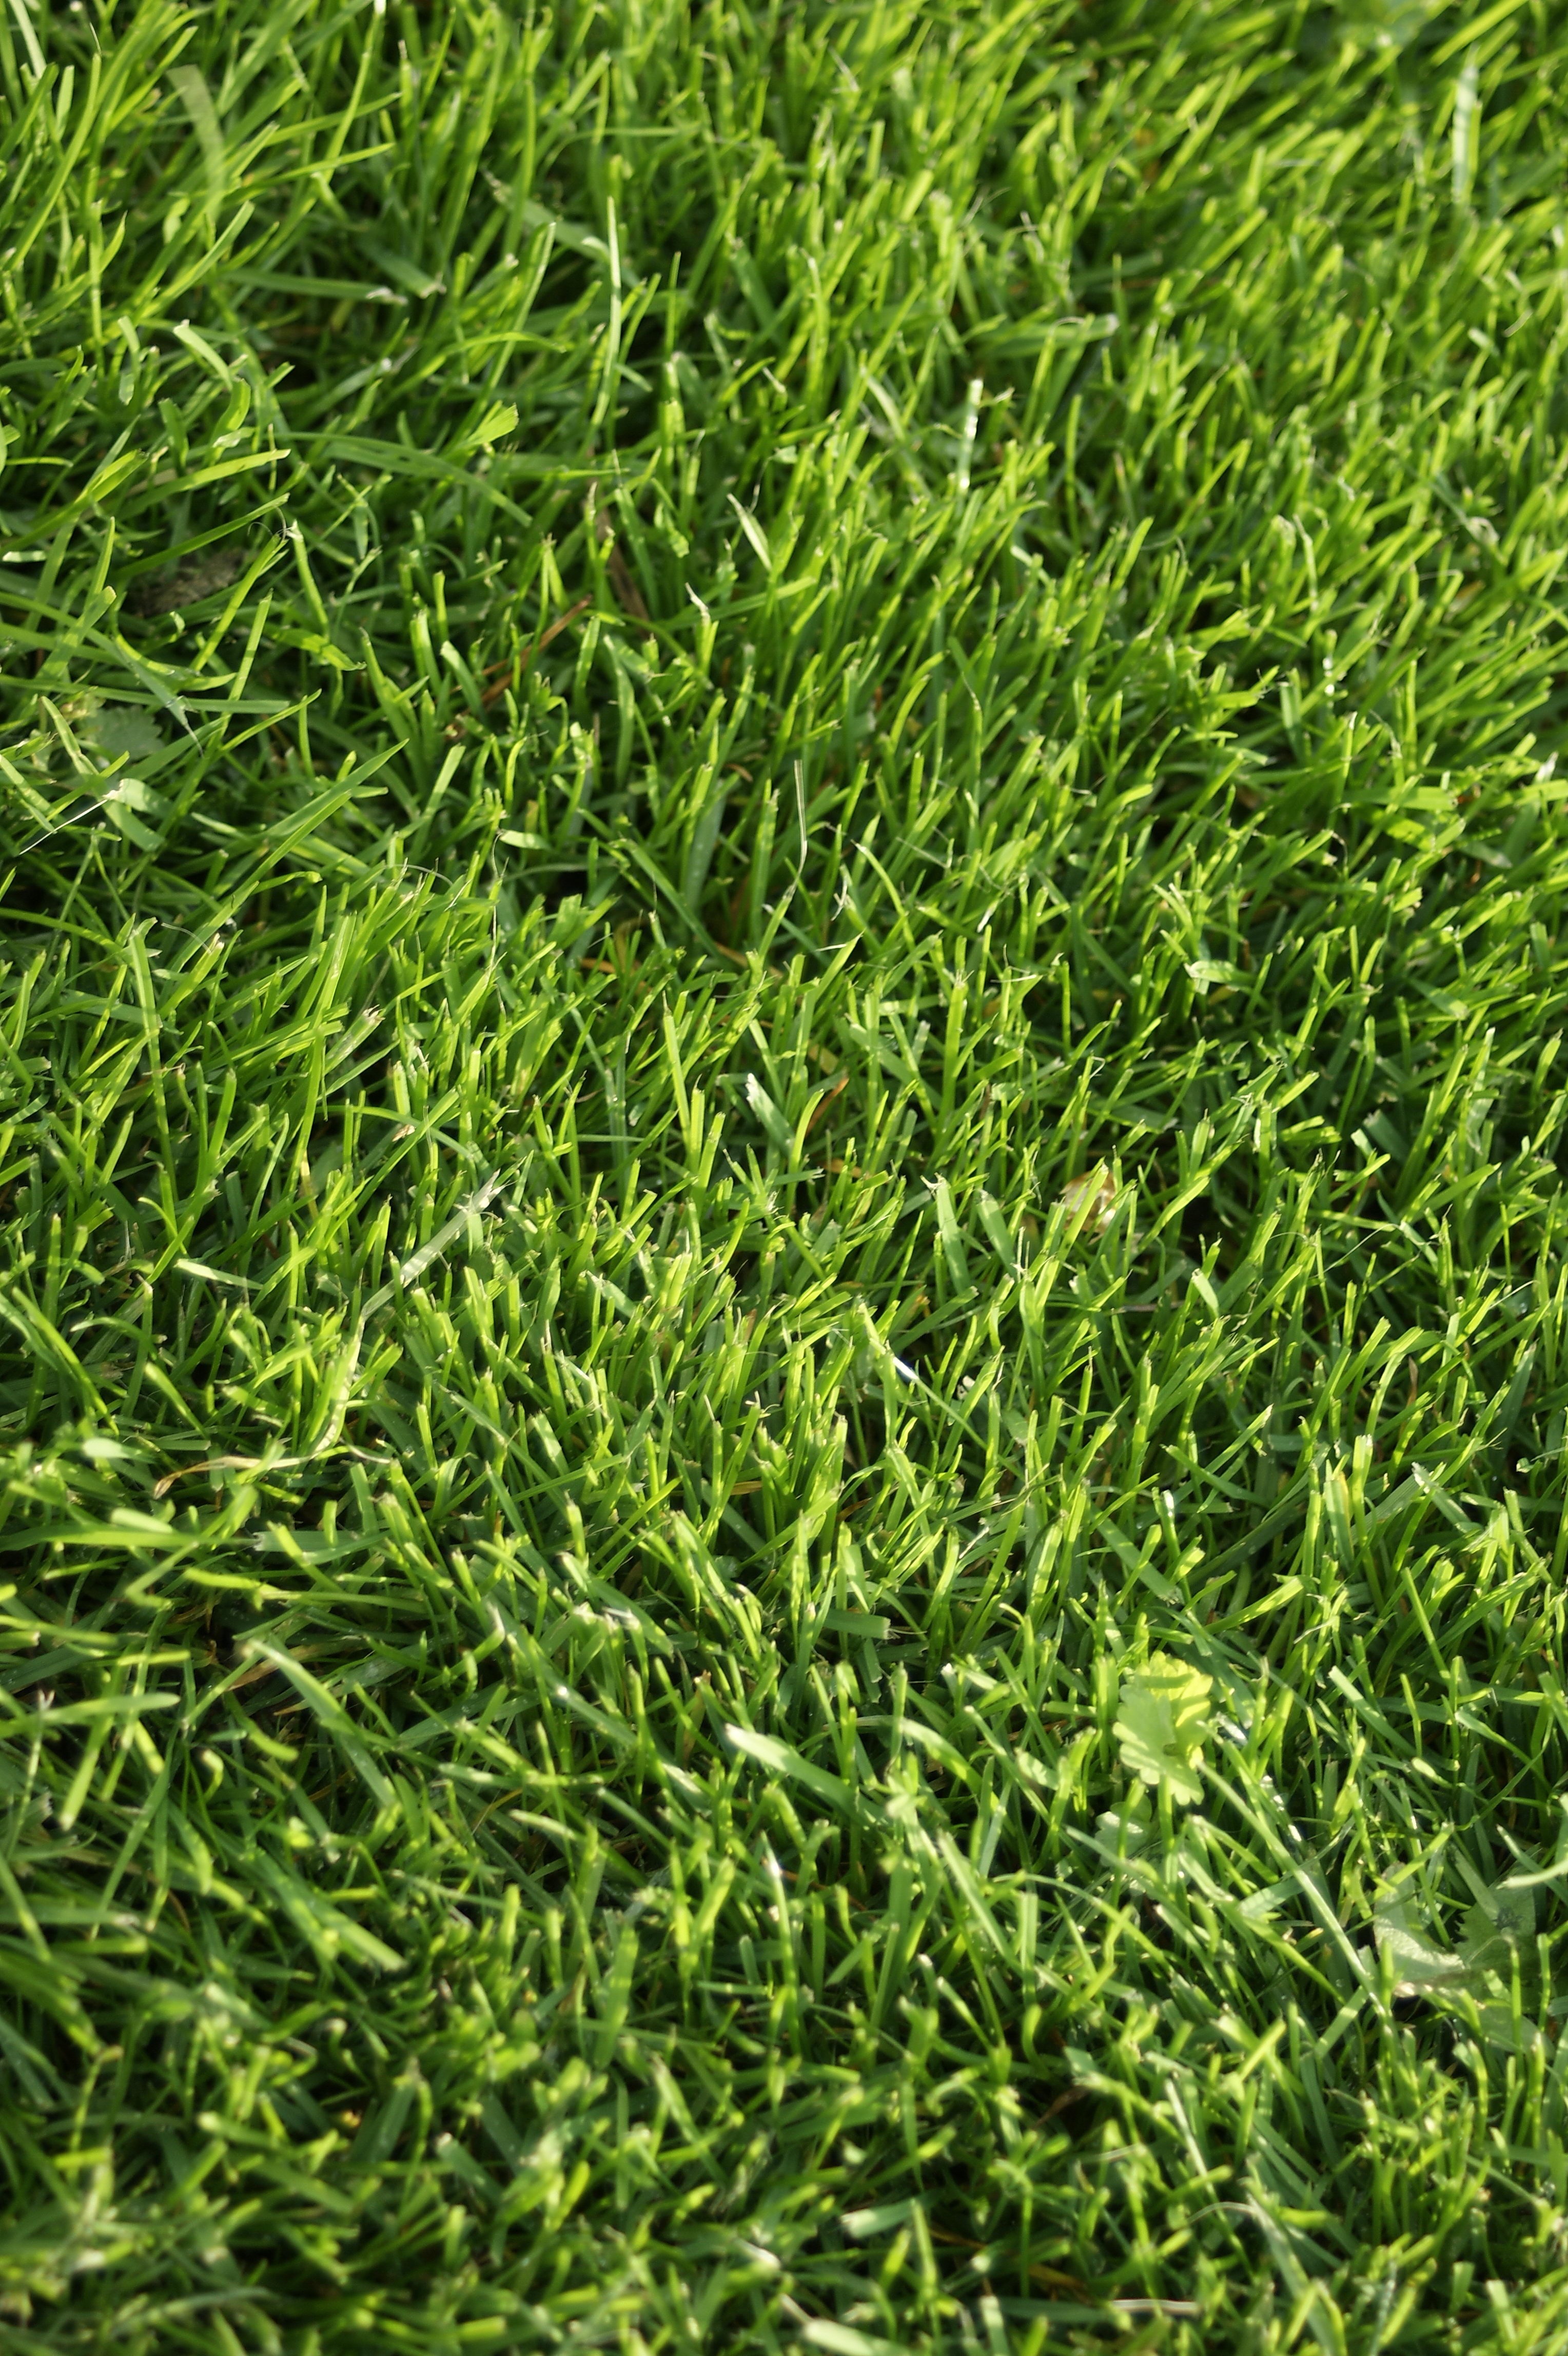
tree, nature, grass, plant, lawn, leaf, flower, home, spring, green, herb, garden, shrub, flooring, green field, artificial turf, grass family, woody plant, land plant, fines herbes